Lake Michigan

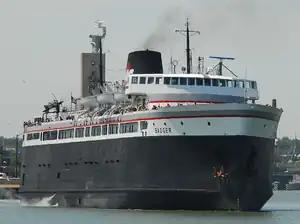
SS "Badger" operates ferry services between Manitowoc and Ludington

Twelve million people live along Lake Michigan's shores, mainly in the Chicago and Milwaukee metropolitan areas. The economy of many communities in northern Michigan and Door County, Wisconsin, is supported by tourism, with large seasonal populations attracted by Lake Michigan. Many seasonal residents have summer homes along the waterfront and return to other homes for the winter. The southern tip of the lake near Gary, Indiana, is heavily industrialized.